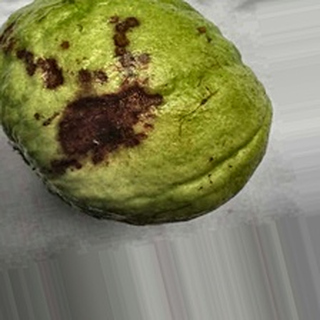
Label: guava_anthracnose